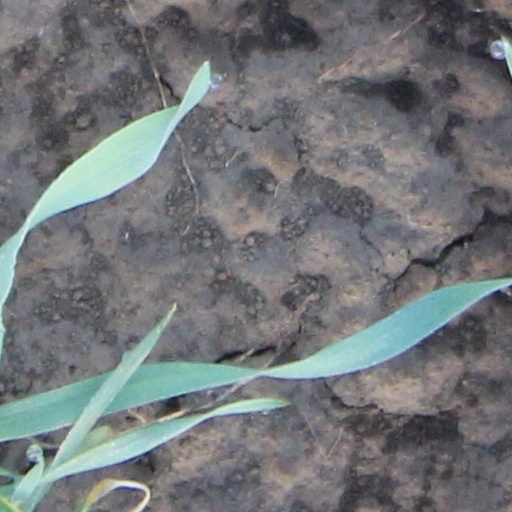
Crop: wheat